Coded postal obliterators

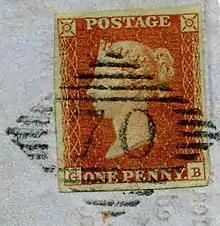
Penny Red with a numeral "70" postmark of Boyle within the diamond shaped cancel as used in Ireland

The first coded obliterators were numerals within a Maltese cross design used at the London mail centre from 1843. From 1844 distinctive and different barred designs were introduced for England, Scotland and Ireland. England and Wales numerals were within a circle of bars, while Scotland used a rectangular form and Irish codes within a barred diamond. Codes corresponding to London postal districts e.g. W21 were also used.